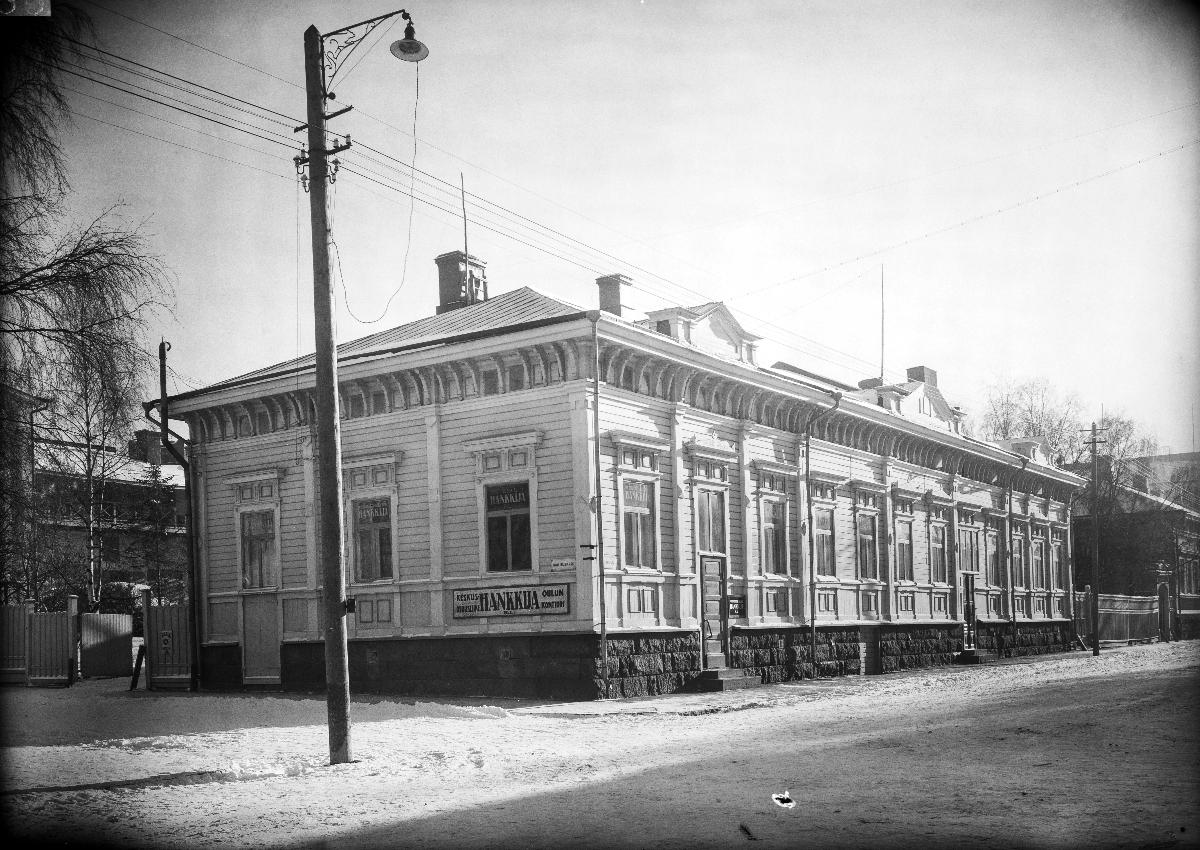
Hankkijan Oulun konttori
Hankkija's premises in Oulu
sisällön kuvaus: Keskusosuusliike Hankkijan toimitilat Hallituskadun ja Torikadun kulmassa Oulussa. content description: Hankkija's branch office in Oulu, Finland.
Vuosi: 1930
Paikka: Suomi, Pohjois-Pohjanmaa, Oulu
Aiheet: ulkokuva; osuusliikkeet; liikerakennukset; toimitilat; cooperative retail societies; business buildings; business premises; andelsaffärer; affärsbyggnader; verksamhetslokaler